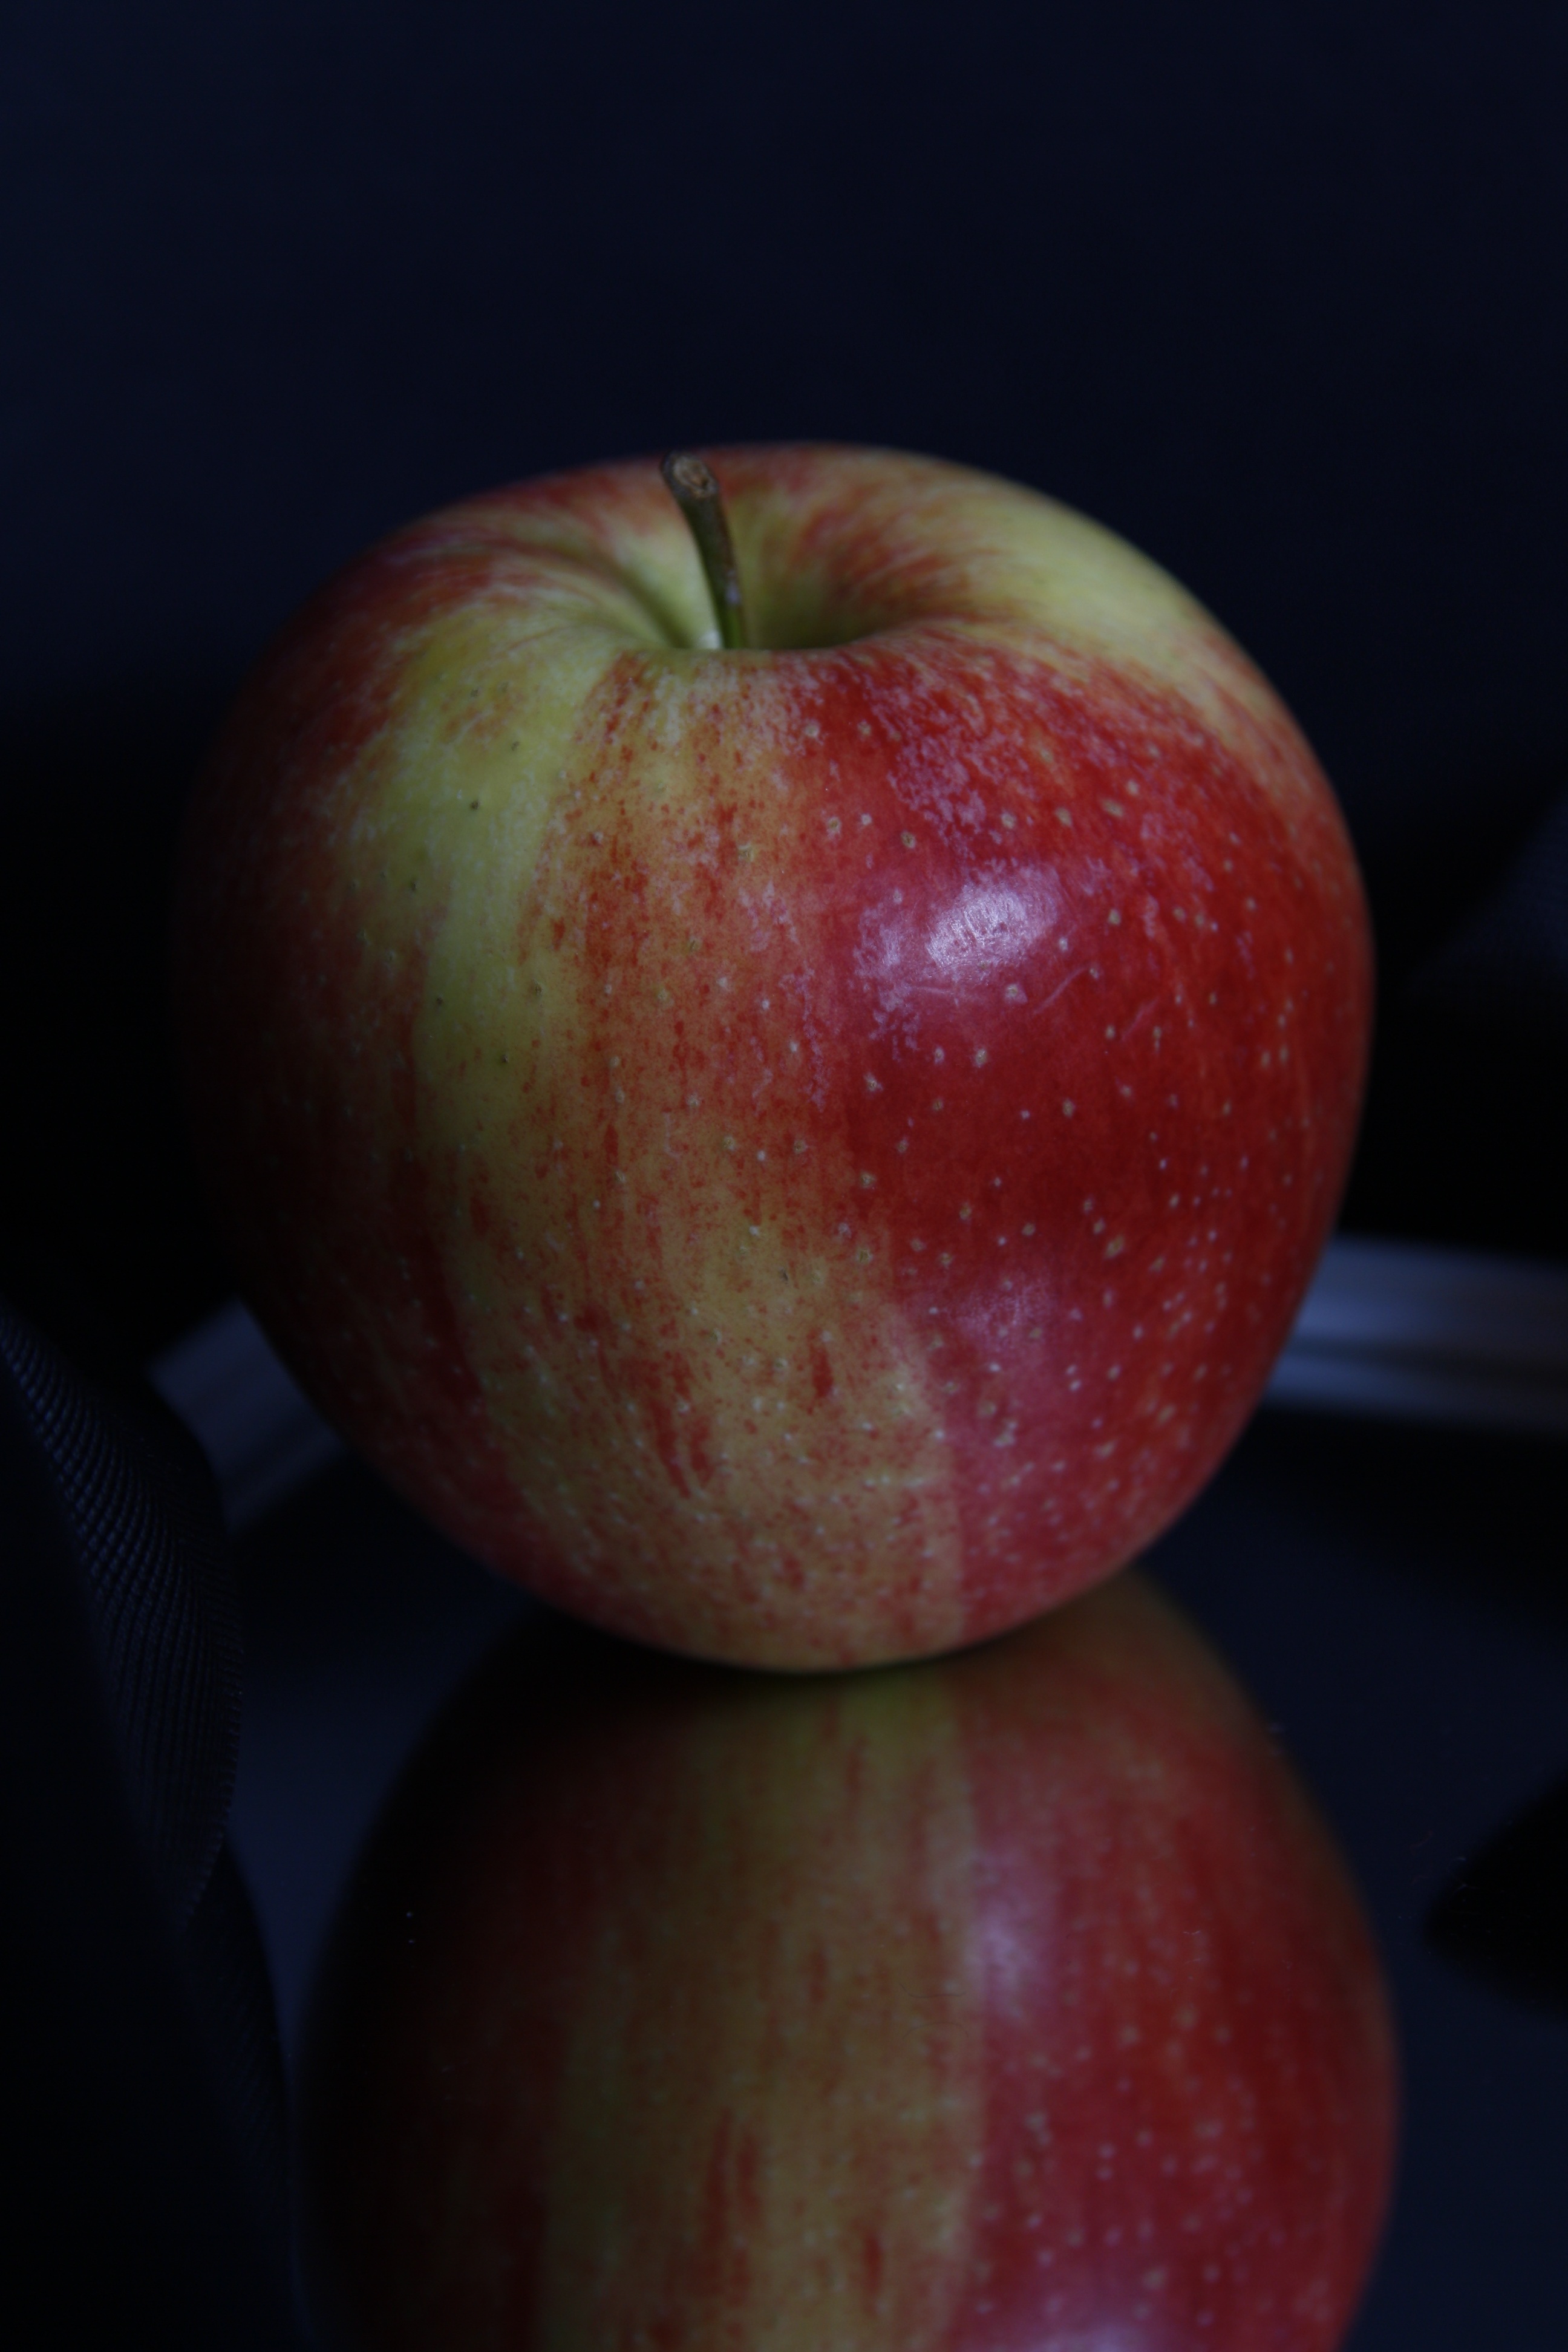
apple, plant, fruit, flower, food, green, red, produce, autumn, yellow, healthy, delicious, close up, fruits, shiny, late summer, mirroring, macro photography, red fruit, flowering plant, rose family, nectarine, still life photography, land plant, rose order